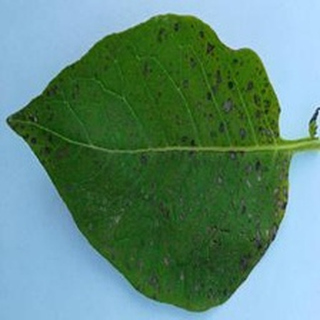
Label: potato_early_blight